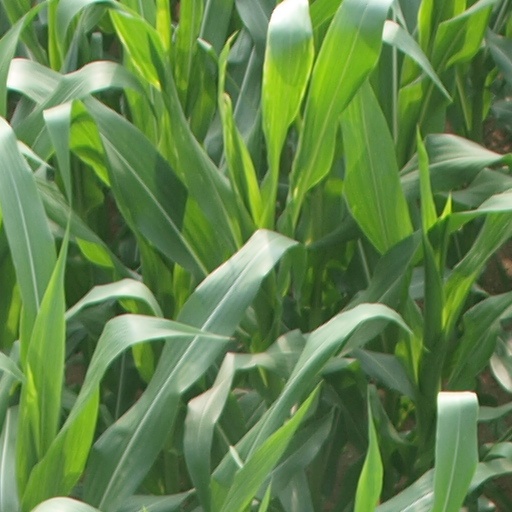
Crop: maize; corn